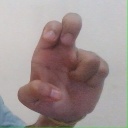
अक्षर: अ